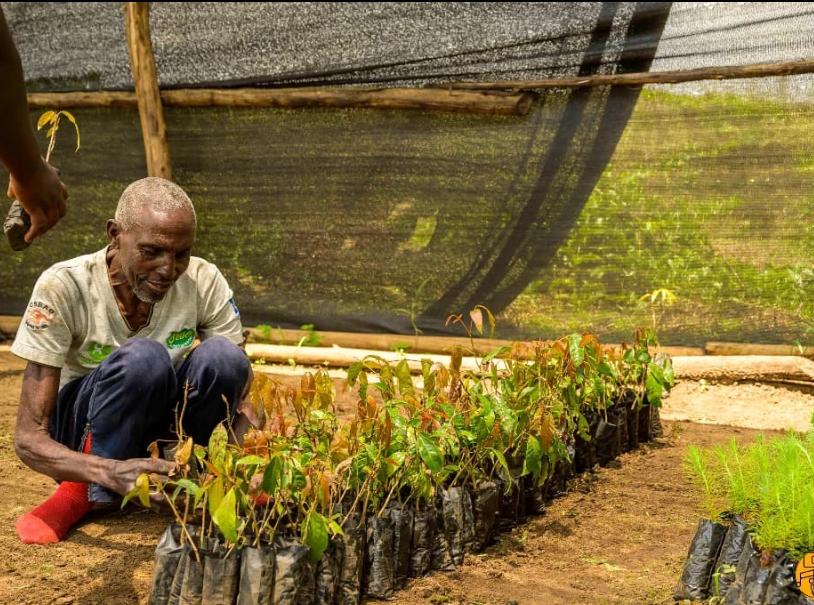
Bwana misituu wa jinsiia ya kiume, akiwa anapanga miche ya miti kutokana na makundi mbalimbali, ili kuonyesha utofauti wa aina zake huku akipanga kwa uangalifu na kuhakikisha miche hii inakuwa na afya bora kabla ya kupandwa mashambani au misituni.